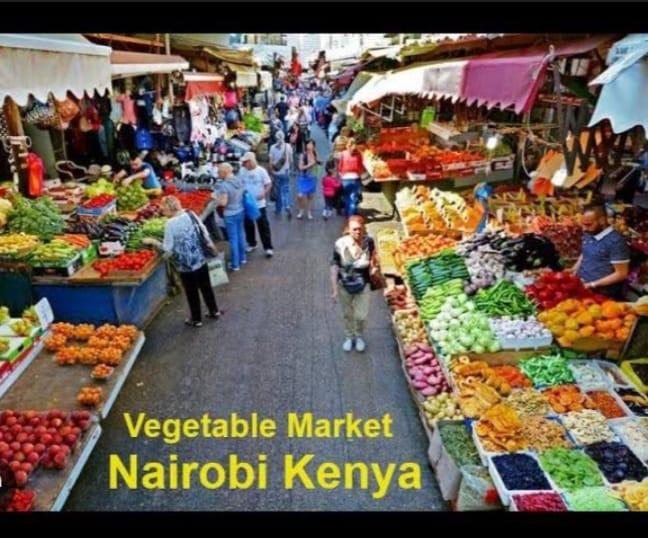
Wauzaji na wateja wamejazana sokoni huku bidhaa kama nyanya,vitunguu,karoti,matango,pilipili na matunda ya aina tofauti yakiwa yamepangwa kwa mpangilio wa kuvutia. Vibanda vimefunikwa kwa maturubai yenye rangi tofauti na mandhari yote yanaonyesha shuhguli nyingi za sokoni katikati ya jiji la Nairobi ambapo bidhaa safi kutoka mashamba huuzwa kwa wingi kila siku.